Dennis O'Neil

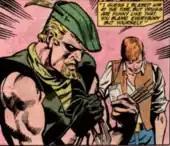

O'Neil's first assignments involved two strategies for bolstering DC's sales. One approach centered on the creation of new characters, and O'Neil scripted several issues of "Beware the Creeper", a series starring a new hero, the Creeper, created by artist Steve Ditko. From there, DC moved O'Neil to "Wonder Woman" and "Justice League of America". With artist Mike Sekowsky, he took away Wonder Woman's powers, exiled her from the Amazon island of Themiscyra, and set her off, wearing boutique street clothes rather than her superhero uniform, into international intrigues with her blind mentor, I Ching. These changes did not sit well with Wonder Woman's older fans, including feminists such as Gloria Steinem, who successfully lobbied DC to return the character to her roots, and O'Neil later acknowledged that de-powering DC's most well-known superheroine had unintentionally alienated readers. In "Justice League", he had more success, scripting socially and politically themed stories that presaged his later work on "Green Lantern/Green Arrow". He and artist Dick Dillin made several changes to the membership of the JLA by removing founding members the Martian Manhunter and Wonder Woman.